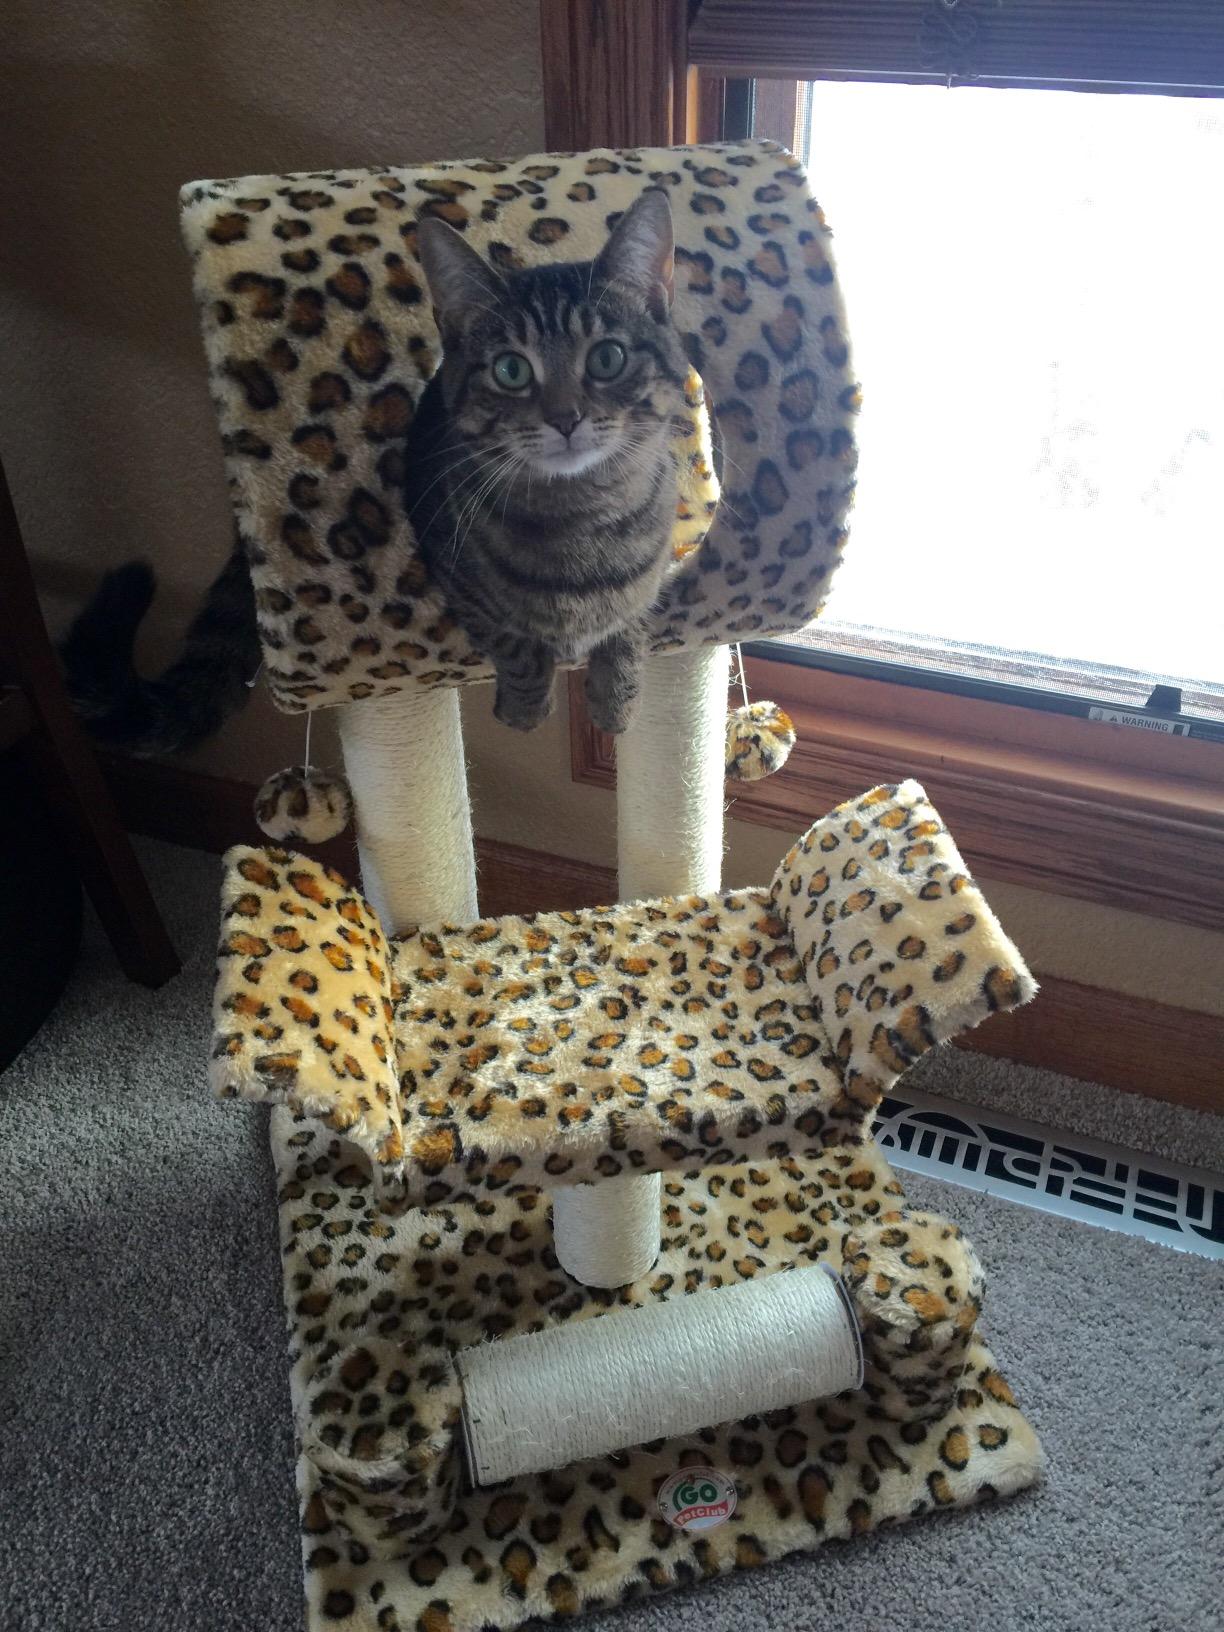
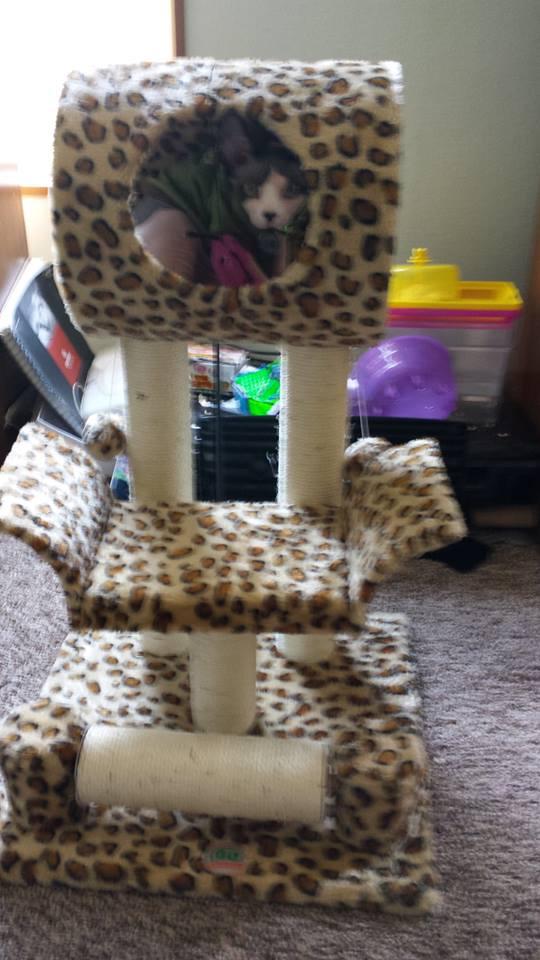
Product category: items_cat tree
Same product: yes